Peter Skovholt Gitmark

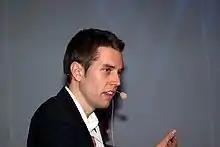
Peter S. Gitmark

Peter Skovholt Gitmark (born 15 April 1977, in Kristiansand) is a Norwegian politician representing the Conservative Party. He is currently a representative of Vest-Agder in the Storting, first elected in 2005. He was elected a reserve candidate in the previous period, but took Ansgar Gabrielsen's place when Gabrielsen was a cabinet minister.